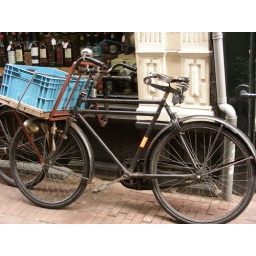
This is an old baker's bike in Amsterdam...Leeum likes to ride on the front where the blue basket is.